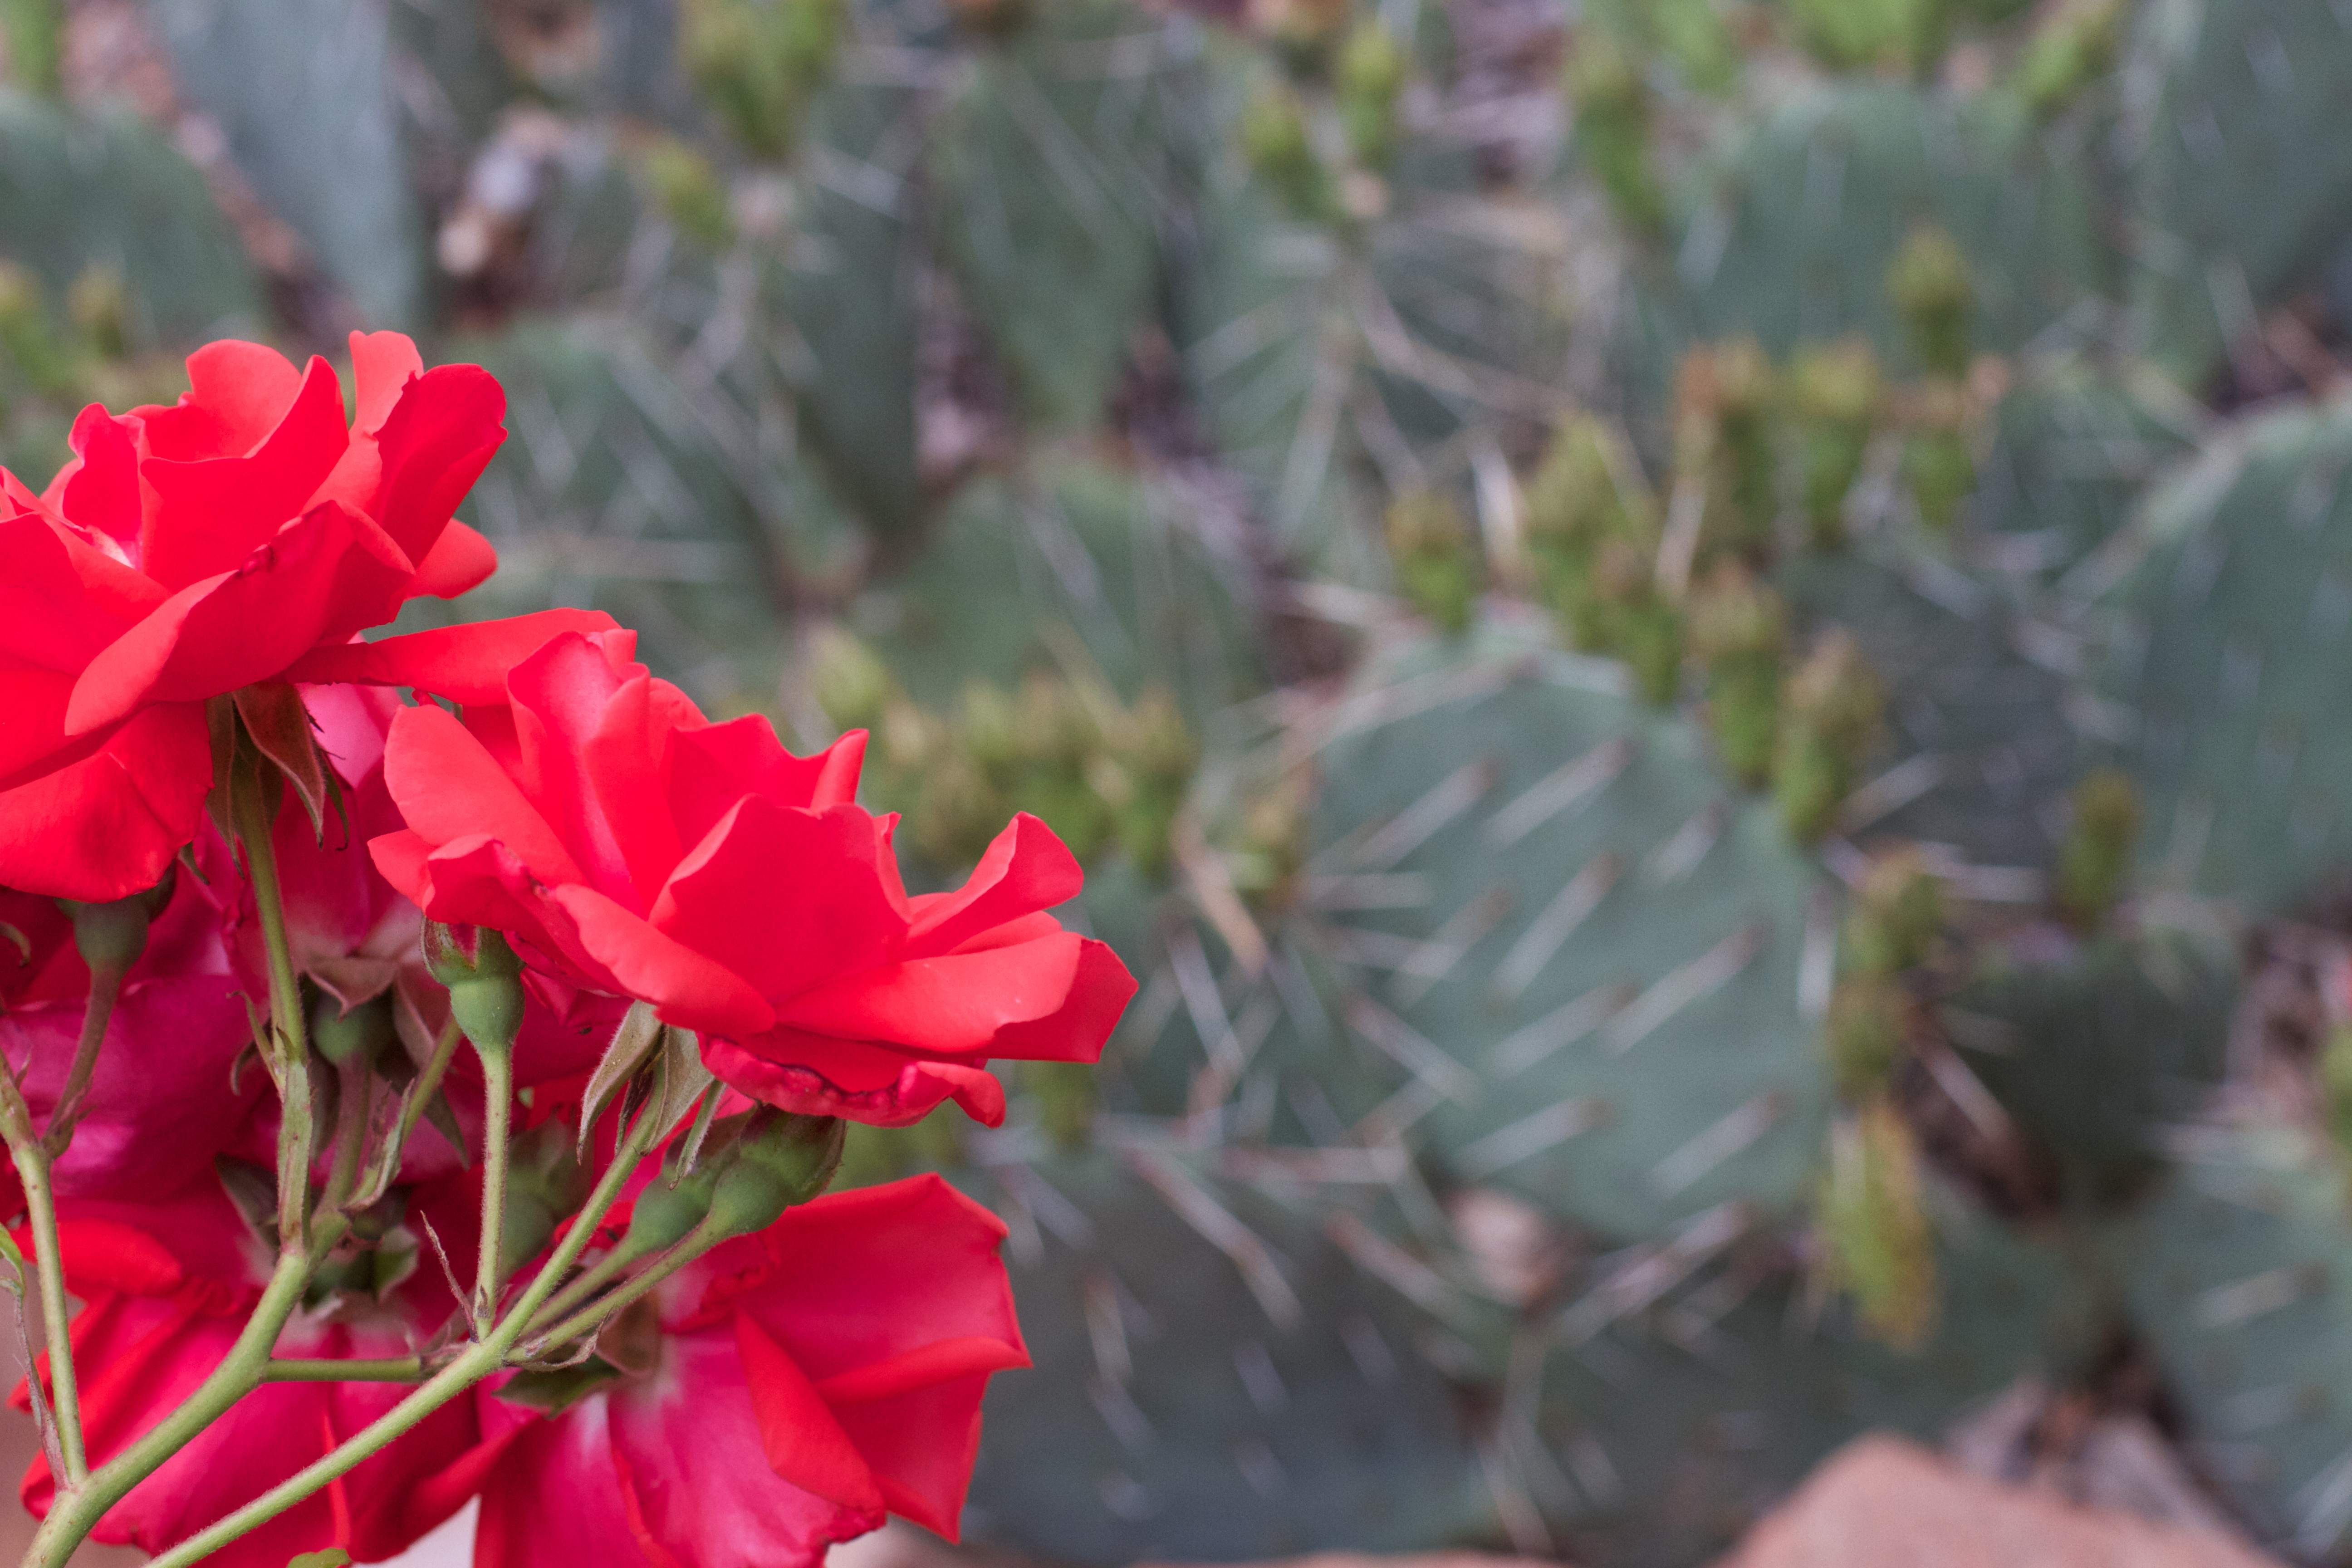
plant, leaf, flower, petal, botany, flora, strawberry, arizona, shrub, flowering plant, annual plant, land plant